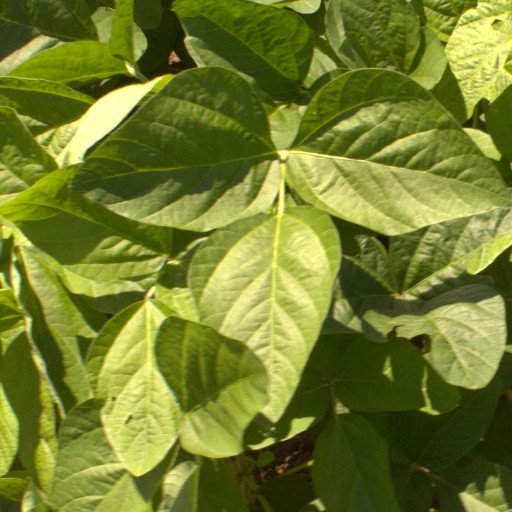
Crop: soybean